Intercellular communication

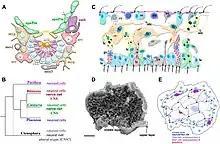
Nervous systems of sponges (porifera) and placozoans

When we think of intercellular communication we often use our nervous system as a point of reference. Nerves made up of many cells in vertebrates are typically highly specialized in form and function usually being the most complex in the brain. They ensure rapid precise, directional cell to cell communication over longer distances, for example from your brain to your hand. The nerve cells can be thought of as intermediary's, not so much communicating with each other but rather passing on the messages from one neighboring cell to another. Being "accessory" cells that pass on the message they require an additional space and can consume a lot of energy within an organism.